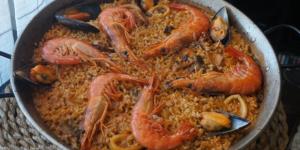
paella de marisco